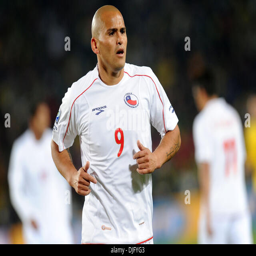
is seen during the soccer